Pieter Meulener

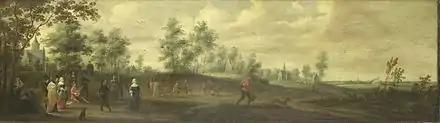
"Landscape with a dancing couple"

His landscapes typically include genre scenes. An interesting example is the "Landscape with a Dancing Couple" dated 1645. It is painted on the decorated lid of an Antwerp harpsichord. The landscape shows a landscape outside a village where a group of people are enjoying outdoor activities. On the left a couple is dancing to the music of a lute player and a violinist. On the right stands a man with a bag over his shoulder.